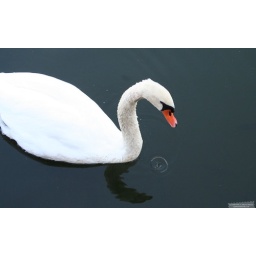
Hungry swimming swan. Bass fish are swimming under it. (Original image has more space around item.)